Thabo Mbeki

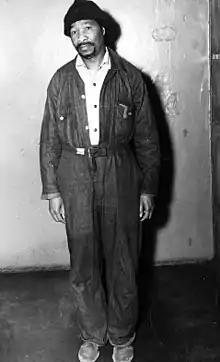
Govan Mbeki during the raid on Liliesleaf Farm, July 1963.

While at Sussex, Mbeki was involved in ANC work and in broader organising for the English Anti-Apartheid Movement. Months after his arrival, his father was arrested during a Security Branch raid at Liliesleaf Farm in July 1963. During the ensuing Rivonia Trial, Mbeki appeared before the United Nations (UN) Special Committee on Apartheid and later led a student march from Brighton to London, a distance of fifty miles. At the conclusion of the trial, Govan and seven other ANC leaders, among them Nelson Mandela and Walter Sisulu, were sentenced to life imprisonment.